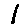
Label: 1